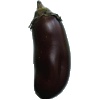
Label: eggplant